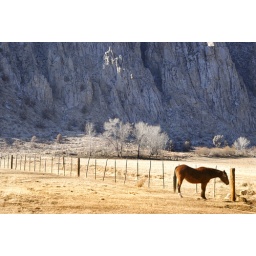
horse near walker canyon